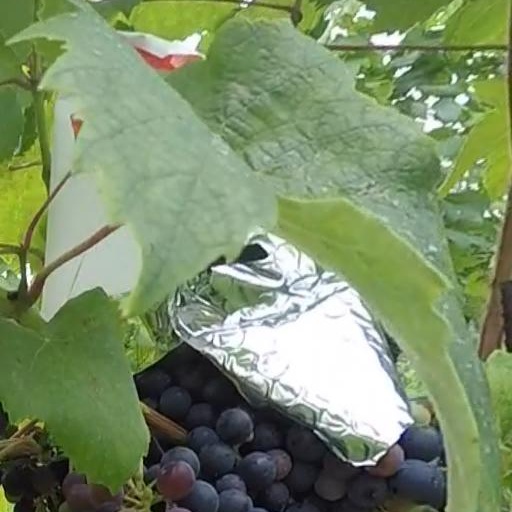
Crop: grape